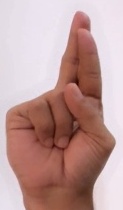
ASL sign: R